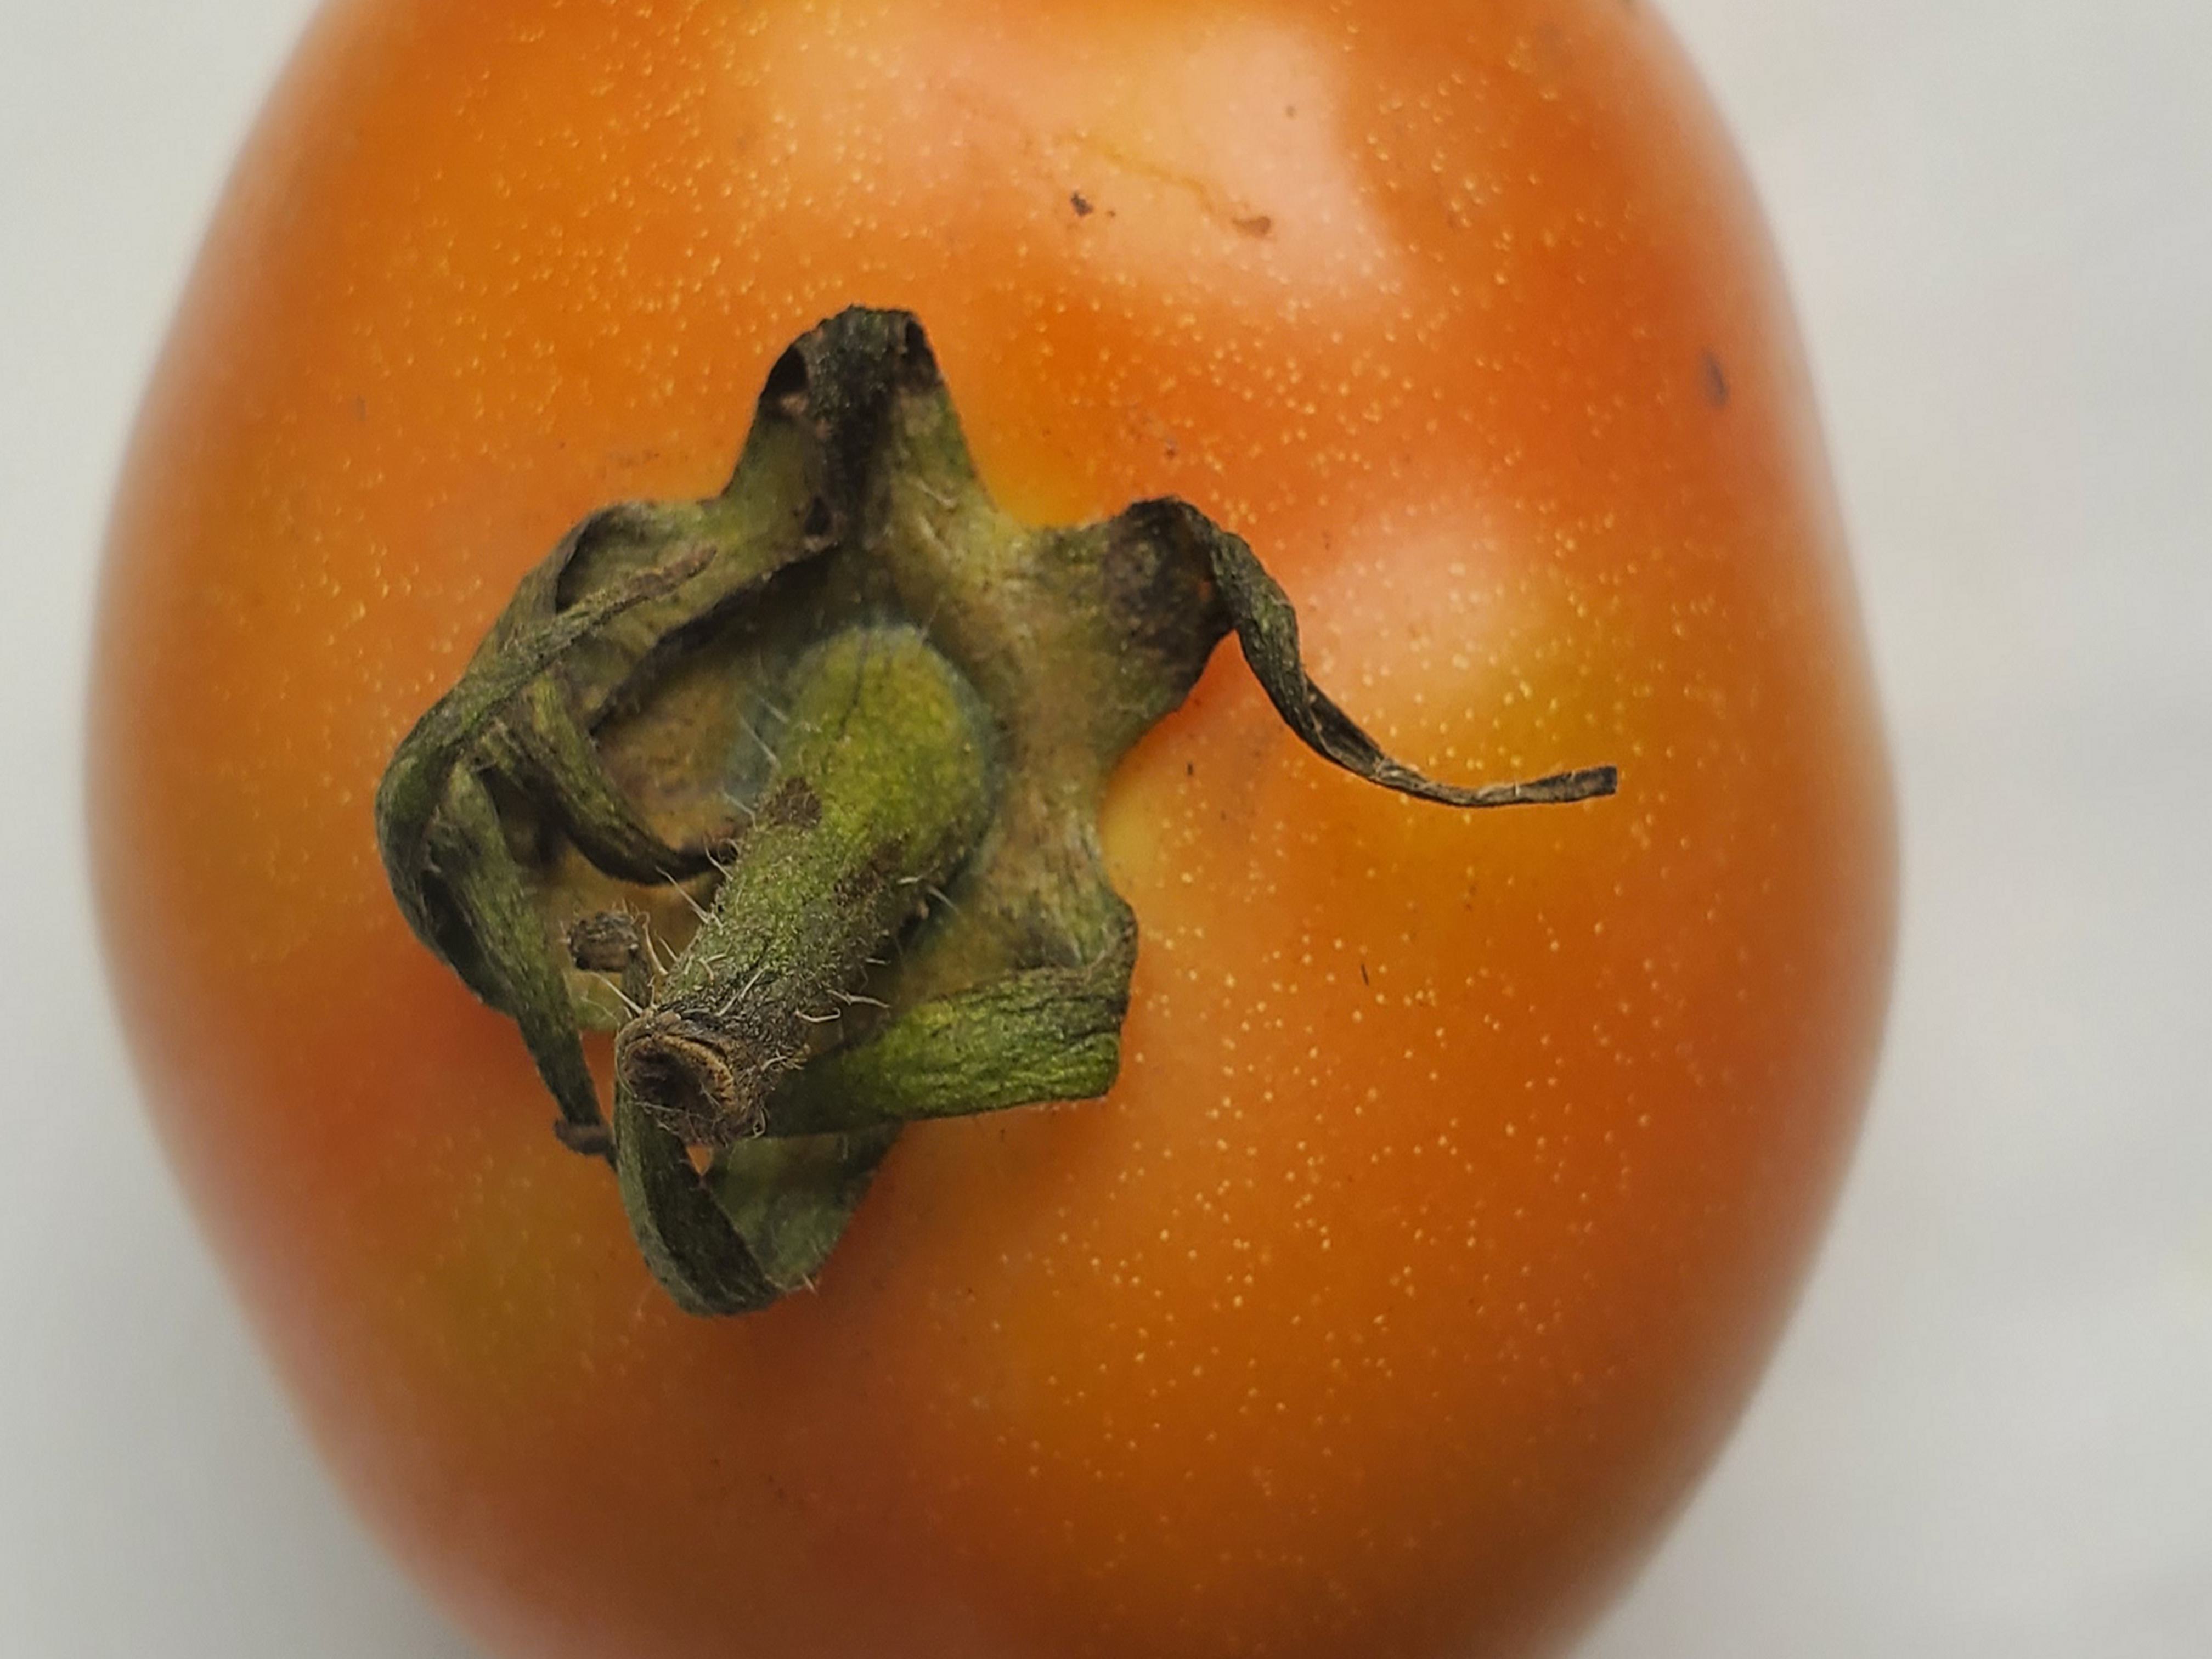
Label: Fresh